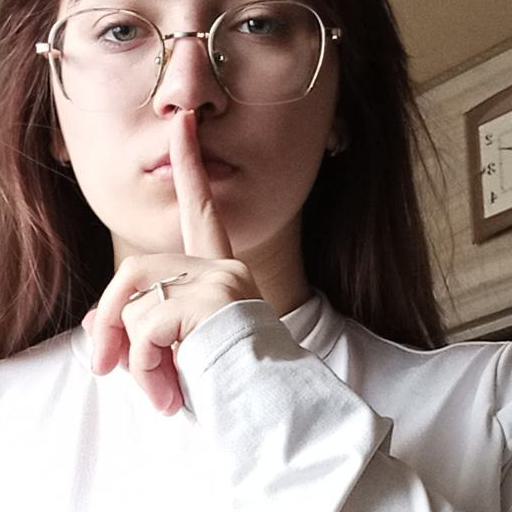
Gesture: mute